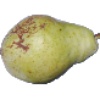
Label: Pear Williams 1